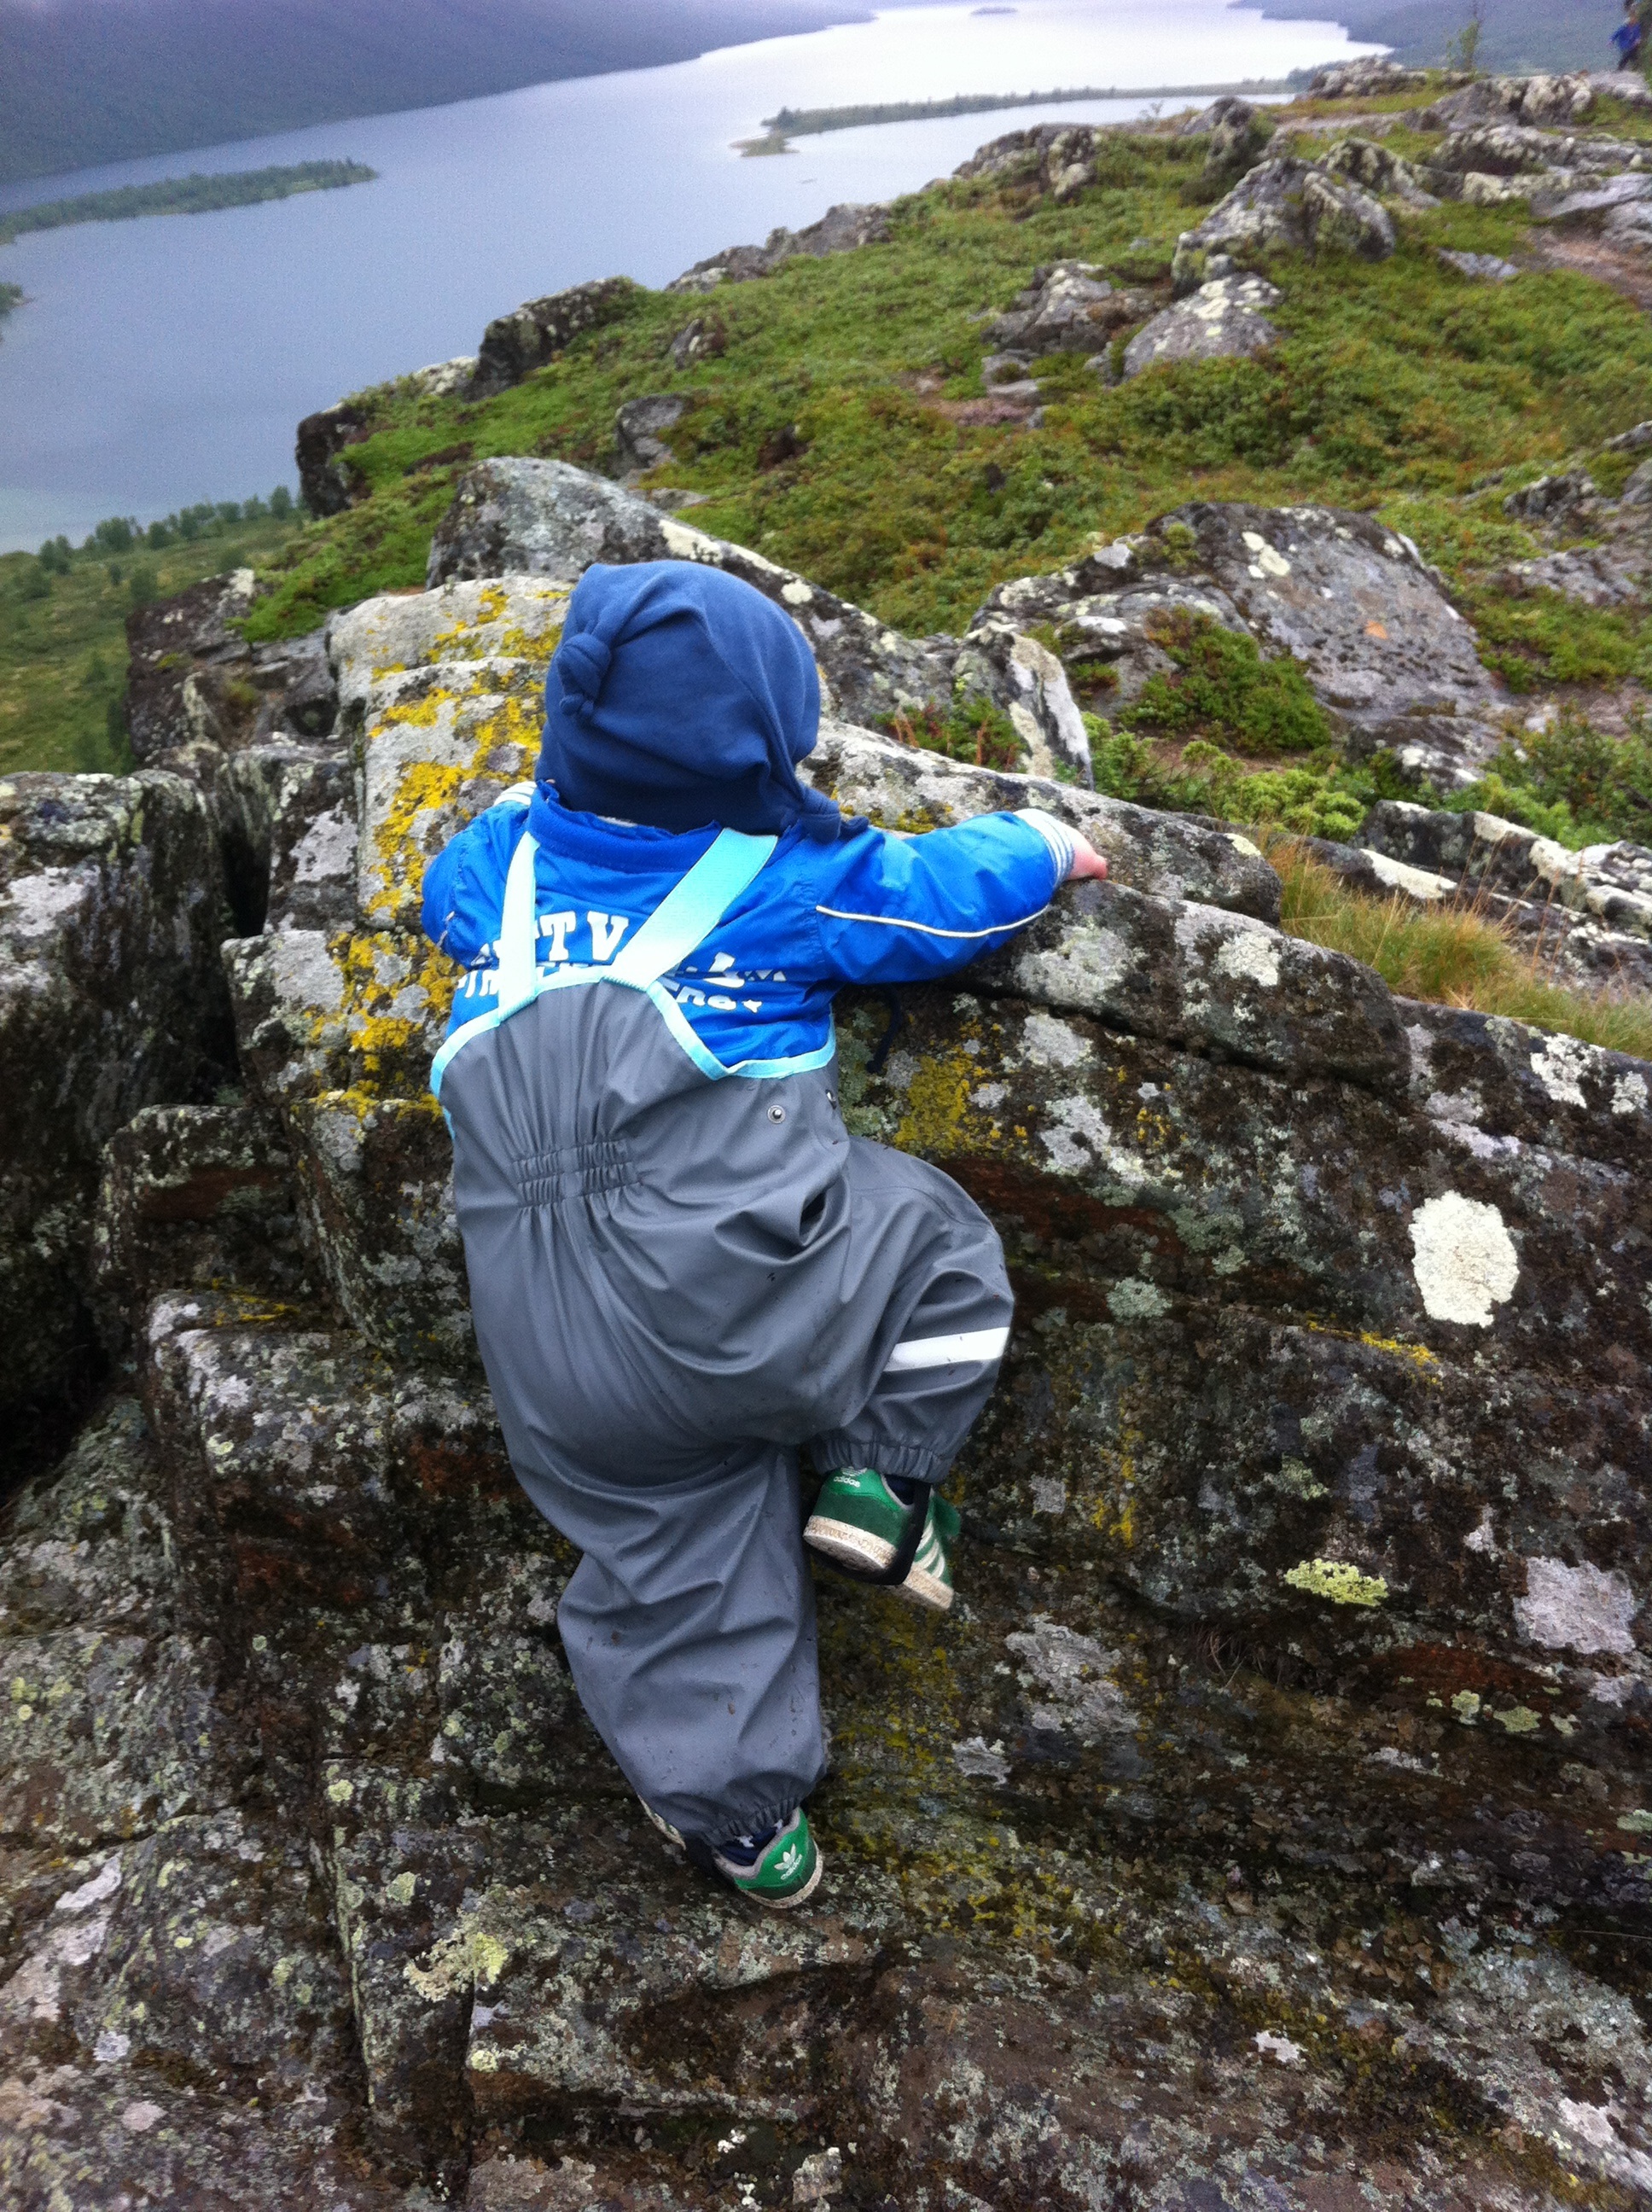
landscape, nature, outdoor, mountain, hiking, adventure, peak, hike, climbing, climber, extreme sport, mountaineering, geology, top, climbing mountain, human action